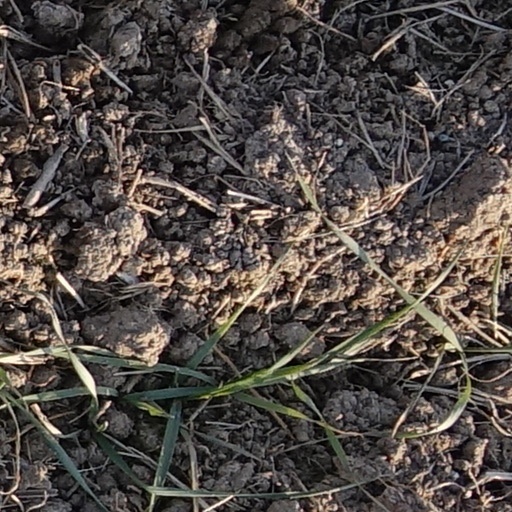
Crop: wheat